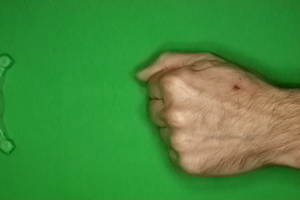
Label: rock